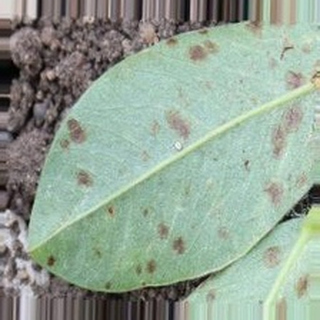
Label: groundnut_rust